Virginia City, Montana

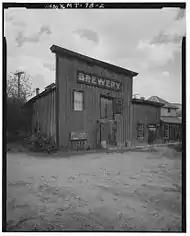
Gilbert Brewery, Wallace Street, Virginia City, founded in 1866 by Henry S. Gilbert (1833–1902)

The Montana Territory was organized out of the existing Idaho Territory by Act of Congress and signed into law by President Abraham Lincoln on May 26, 1864. Although Bannack was the first territorial capital, the territorial legislature moved the capital to Virginia City on February 7, 1865. It remained the capital until April 19, 1875, when it moved to Helena. Thomas Dimsdale began publication of Montana's first newspaper, the "Montana Post", in Virginia City on August 27, 1864. Montana's first public school was established in Virginia City in March 1866.